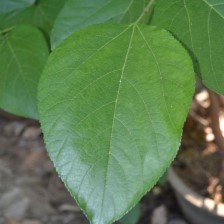
Variety: TaiwanMeacho